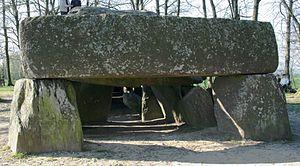
Portique d'entrée de La Roche-aux-Fées, commune d'Essé, Ille-et-Vilaine, Bretagne, France. C'est un dolmen de type ""allée couverte"", le plus grand de France, datant de -2500 à -2000.
La Roche-aux-Fées est un dolmen situé dans la commune d'Essé, dans le département français d'Ille-et-Vilaine en région Bretagne. Son nom vient d'une légende prétendant que les pierres auraient été apportées par des fées, légende souvent à l'origine du nom de « roche aux fées » donné à des dolmens ou allées couvertes.